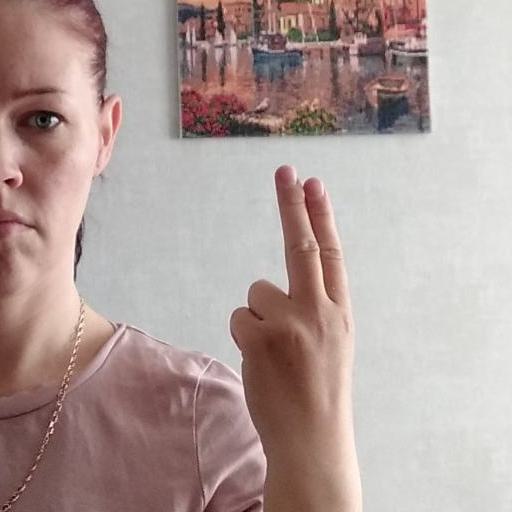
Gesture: two_up_inverted